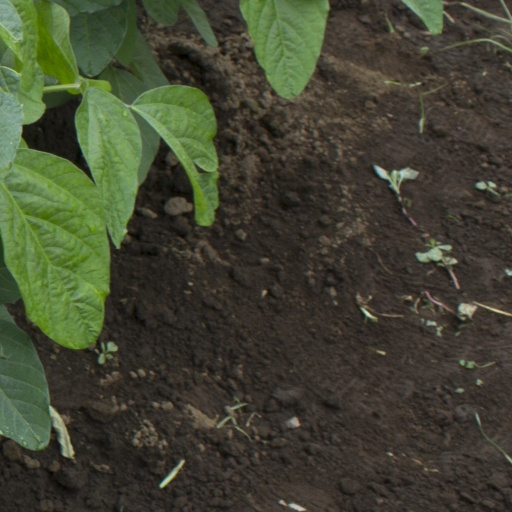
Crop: soybean